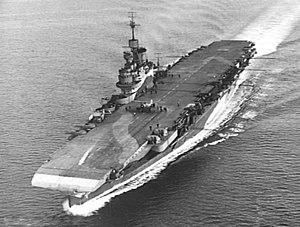
Cet article contient la liste des porte-avions de la Royal Navy.
Le HMS Illustrious est un porte-avions britannique actif pendant la Seconde Guerre mondiale. C'est le premier bâtiment de la classe Illustrious, qui en compte trois autres.
La classe Illustrious est une classe de porte-avions de la Royal Navy, l'une des plus importantes du Royaume-Uni durant la Seconde Guerre mondiale. Elle est lancée à la fin des années 1930 en tant que partie prenante du réarmement des forces britanniques en réponse à la menace grandissante de l'Allemagne Nazie, de l'Italie Fasciste et de l'Empire du Japon.